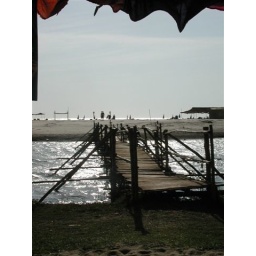
bridge over the river